Question: What color is the floor?
Tambaya: Wana launi ne ƙasa?
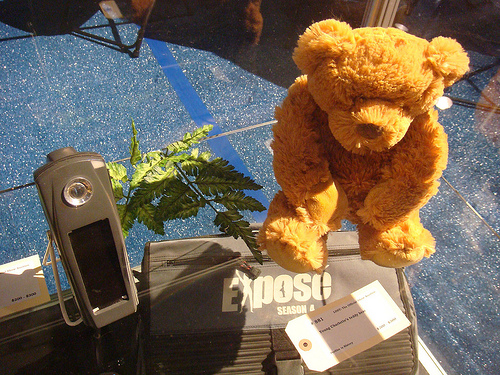
Answer: Blue.
Amsa: Shuɗi.